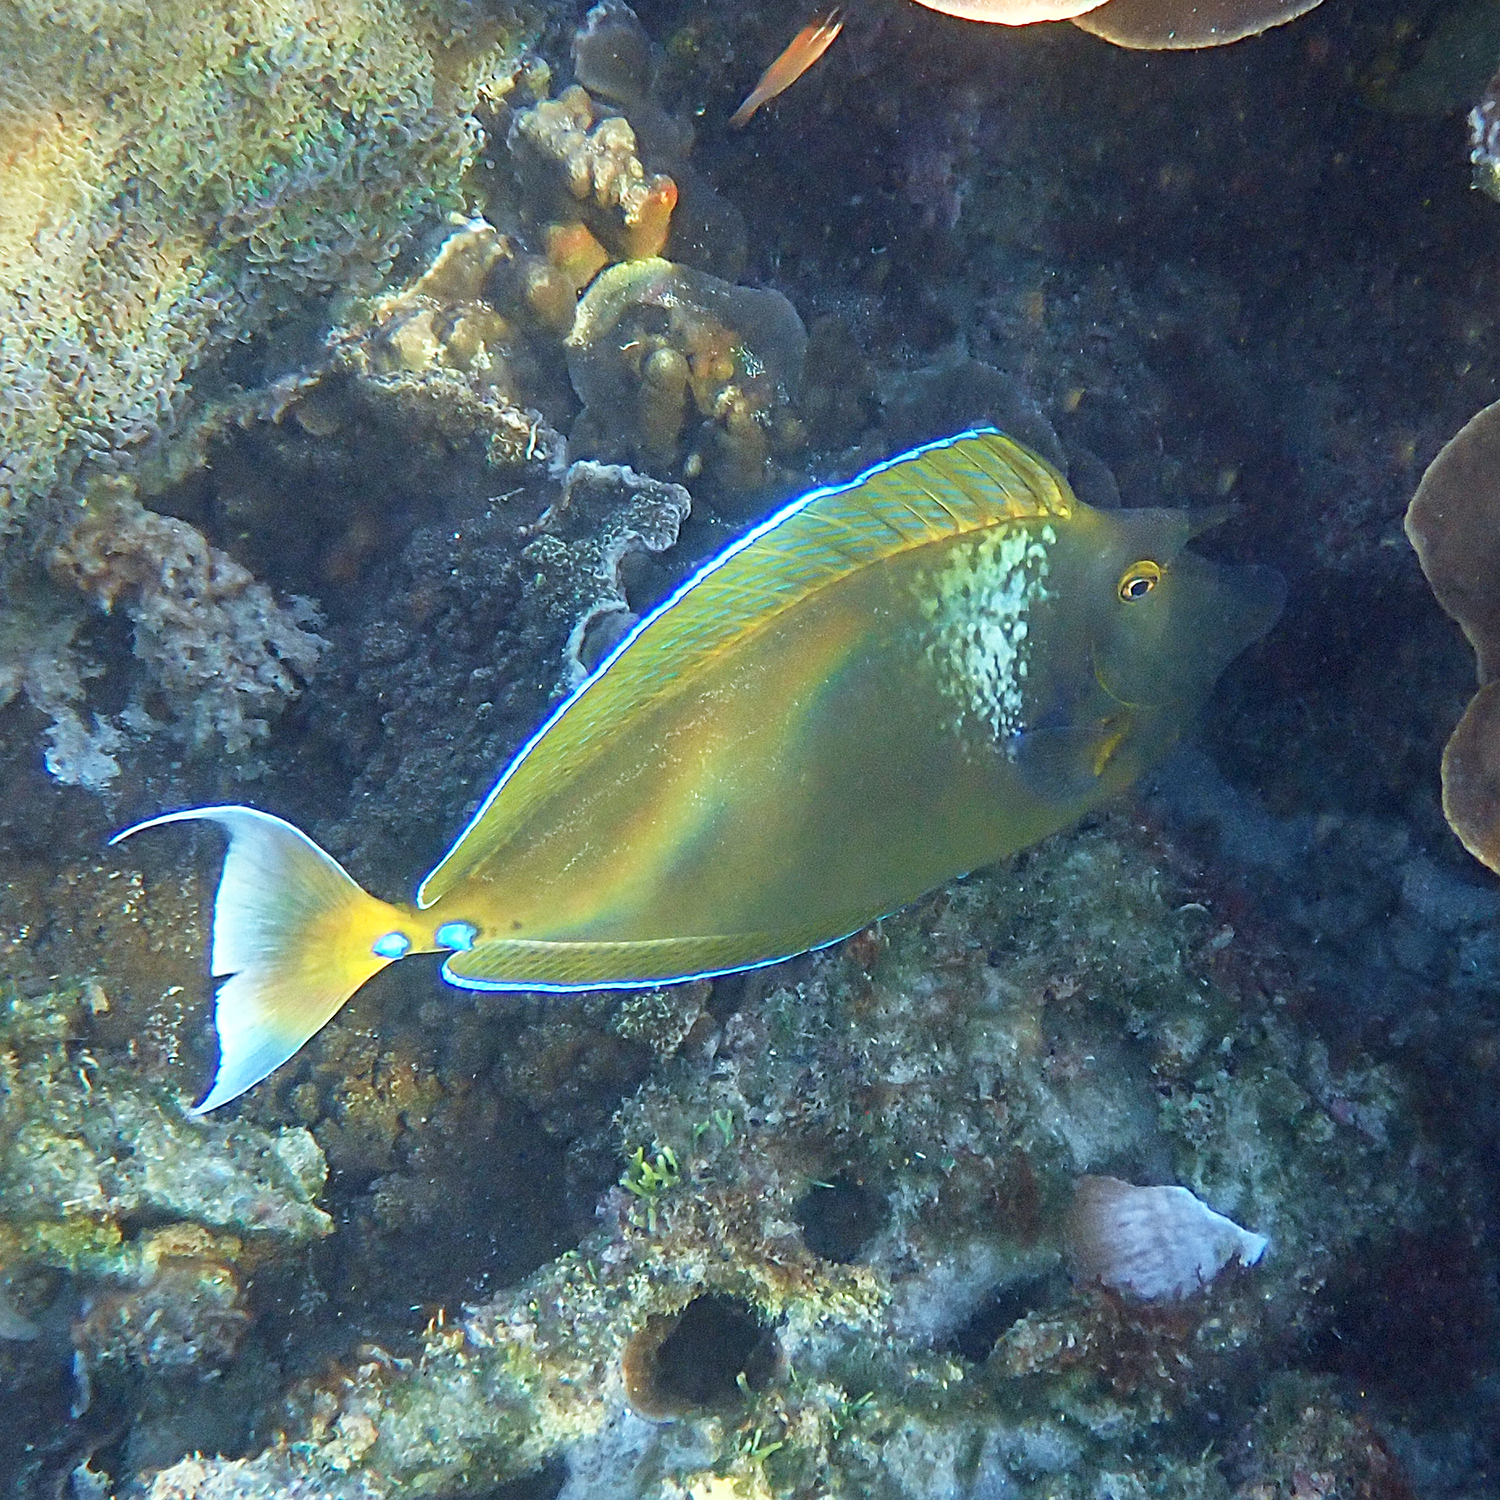
Naso unicornis (Bluespine Unicornfish)